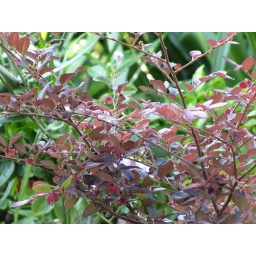
green leaves part of the year ..a burgundy/red now ..it does have burgundy/red fringe flowers in Fall...very interesting plant ..